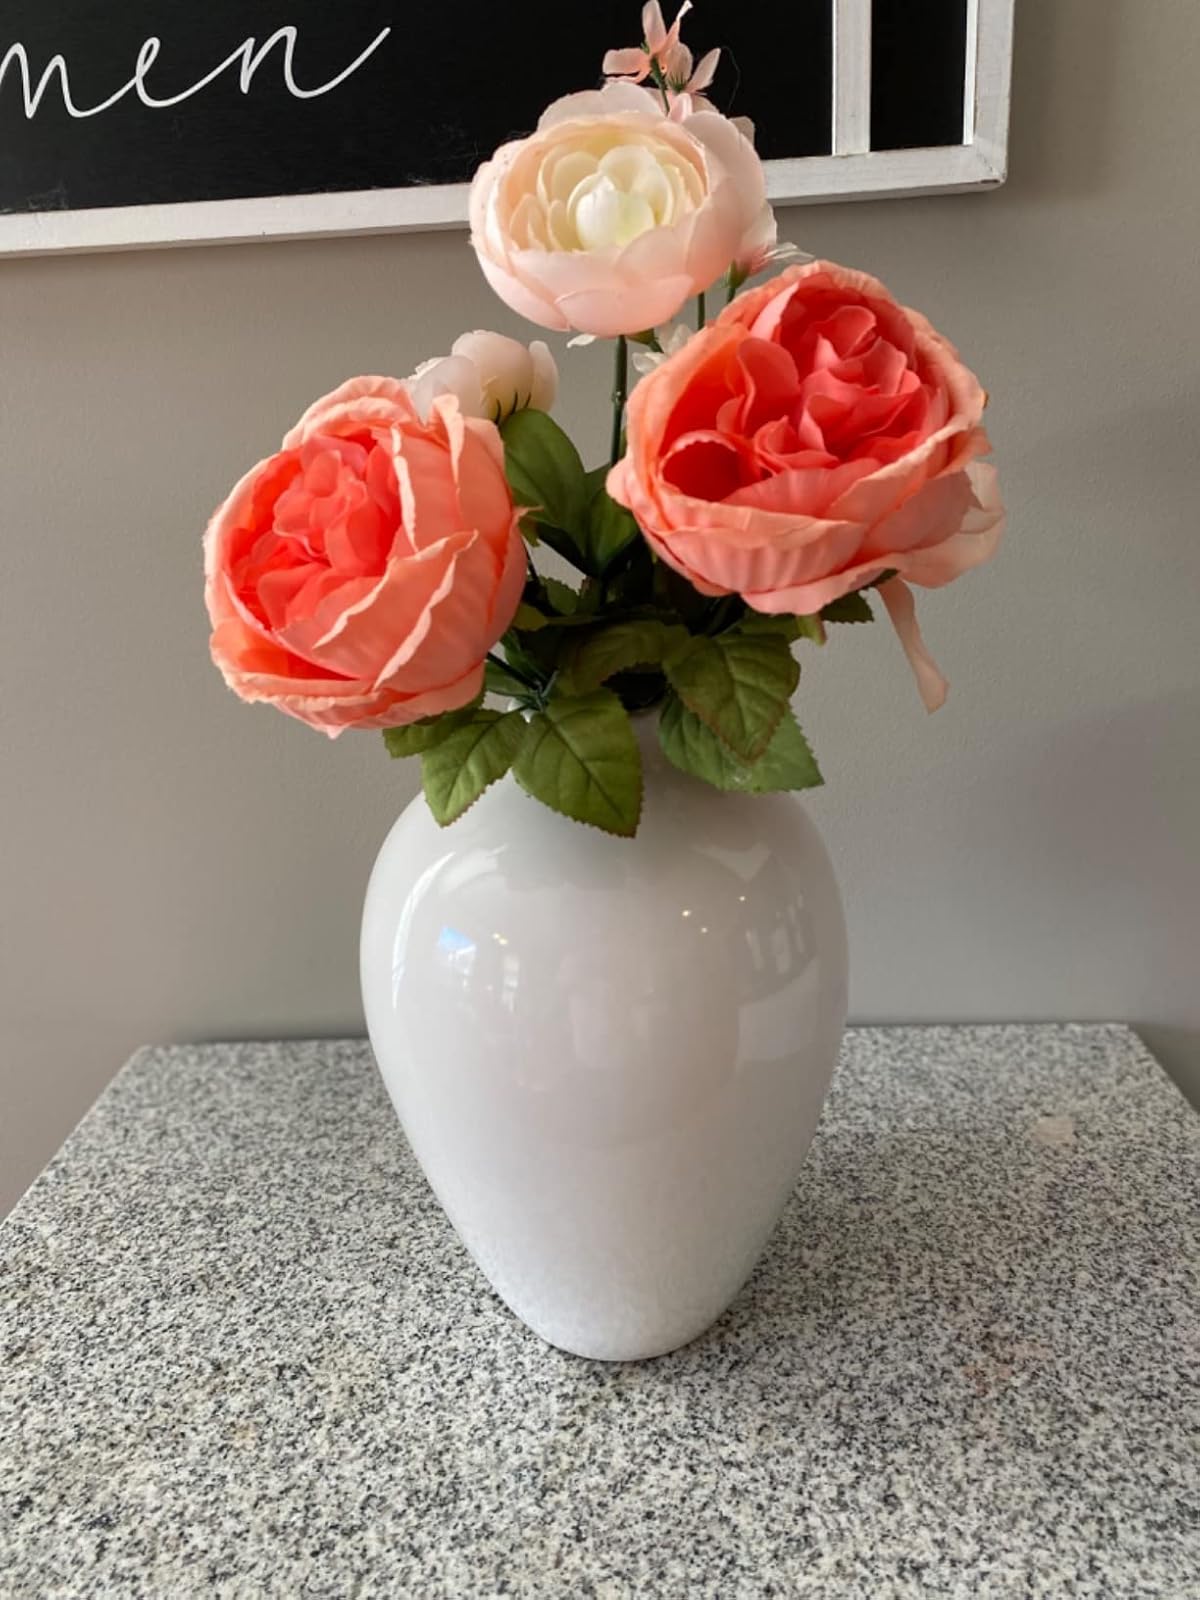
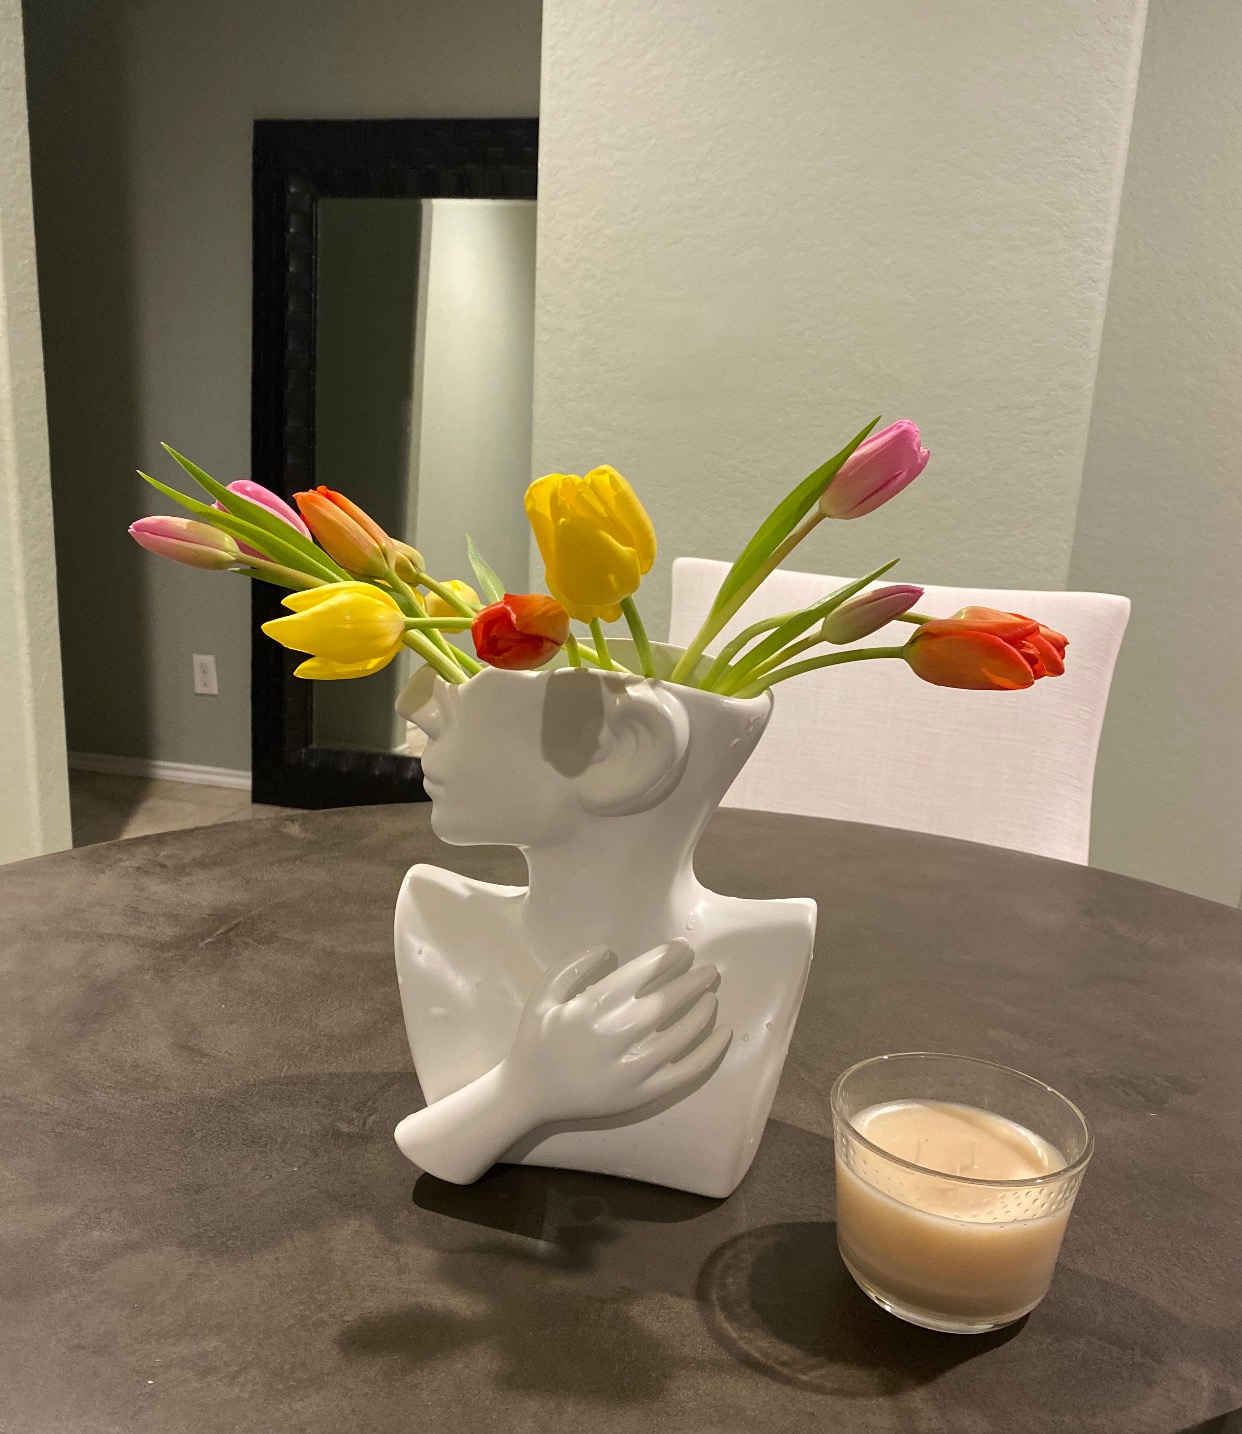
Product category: vase
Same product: no